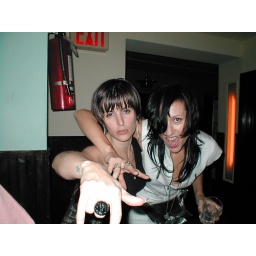
karmen and shelby back in the day when girl riding was cool and floor crawling accepted